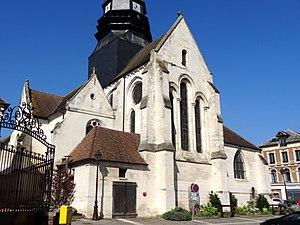
Église Saint-Lucien de Méru - voir titre.
L'église Saint-Lucien est une église catholique paroissiale située à Méru, dans l'Oise, en région des Hauts-de-France, en France. C'est un vaste édifice issu de plusieurs campagnes de construction entre la fin du XIᵉ siècle et 1678, qui se caractérise par une nef lambrissée de six travées d'une facture simple, bordée par un bas-côté Renaissance au sud et un bas-côté moderne au nord, et débouche à l'est sur la base du clocher roman remaniée à la période gothique. Aucun élément roman ne subsiste à l'intérieur de l'église, et à l'extérieur, le clocher de 1511 avec sa haute flèche en charpente de 1511 dissimule la vieille tour, excepté la face ouest de son dernier étage. Comme particularité, la base du clocher ne communique pas avec les deux croisillons ajoutés au XVIᵉ siècle, dont celui du sud se prolonge vers l'est par une petite chapelle. À l'est, un chœur gothique de deux travées, terminé en chevet plat, fait suite à la base du clocher. Mal visible depuis la nef, il constitue toutefois la partie la plus remarquable de l'église, et n'a que peu évolué depuis sa construction pendant les années 1220 / 1230.